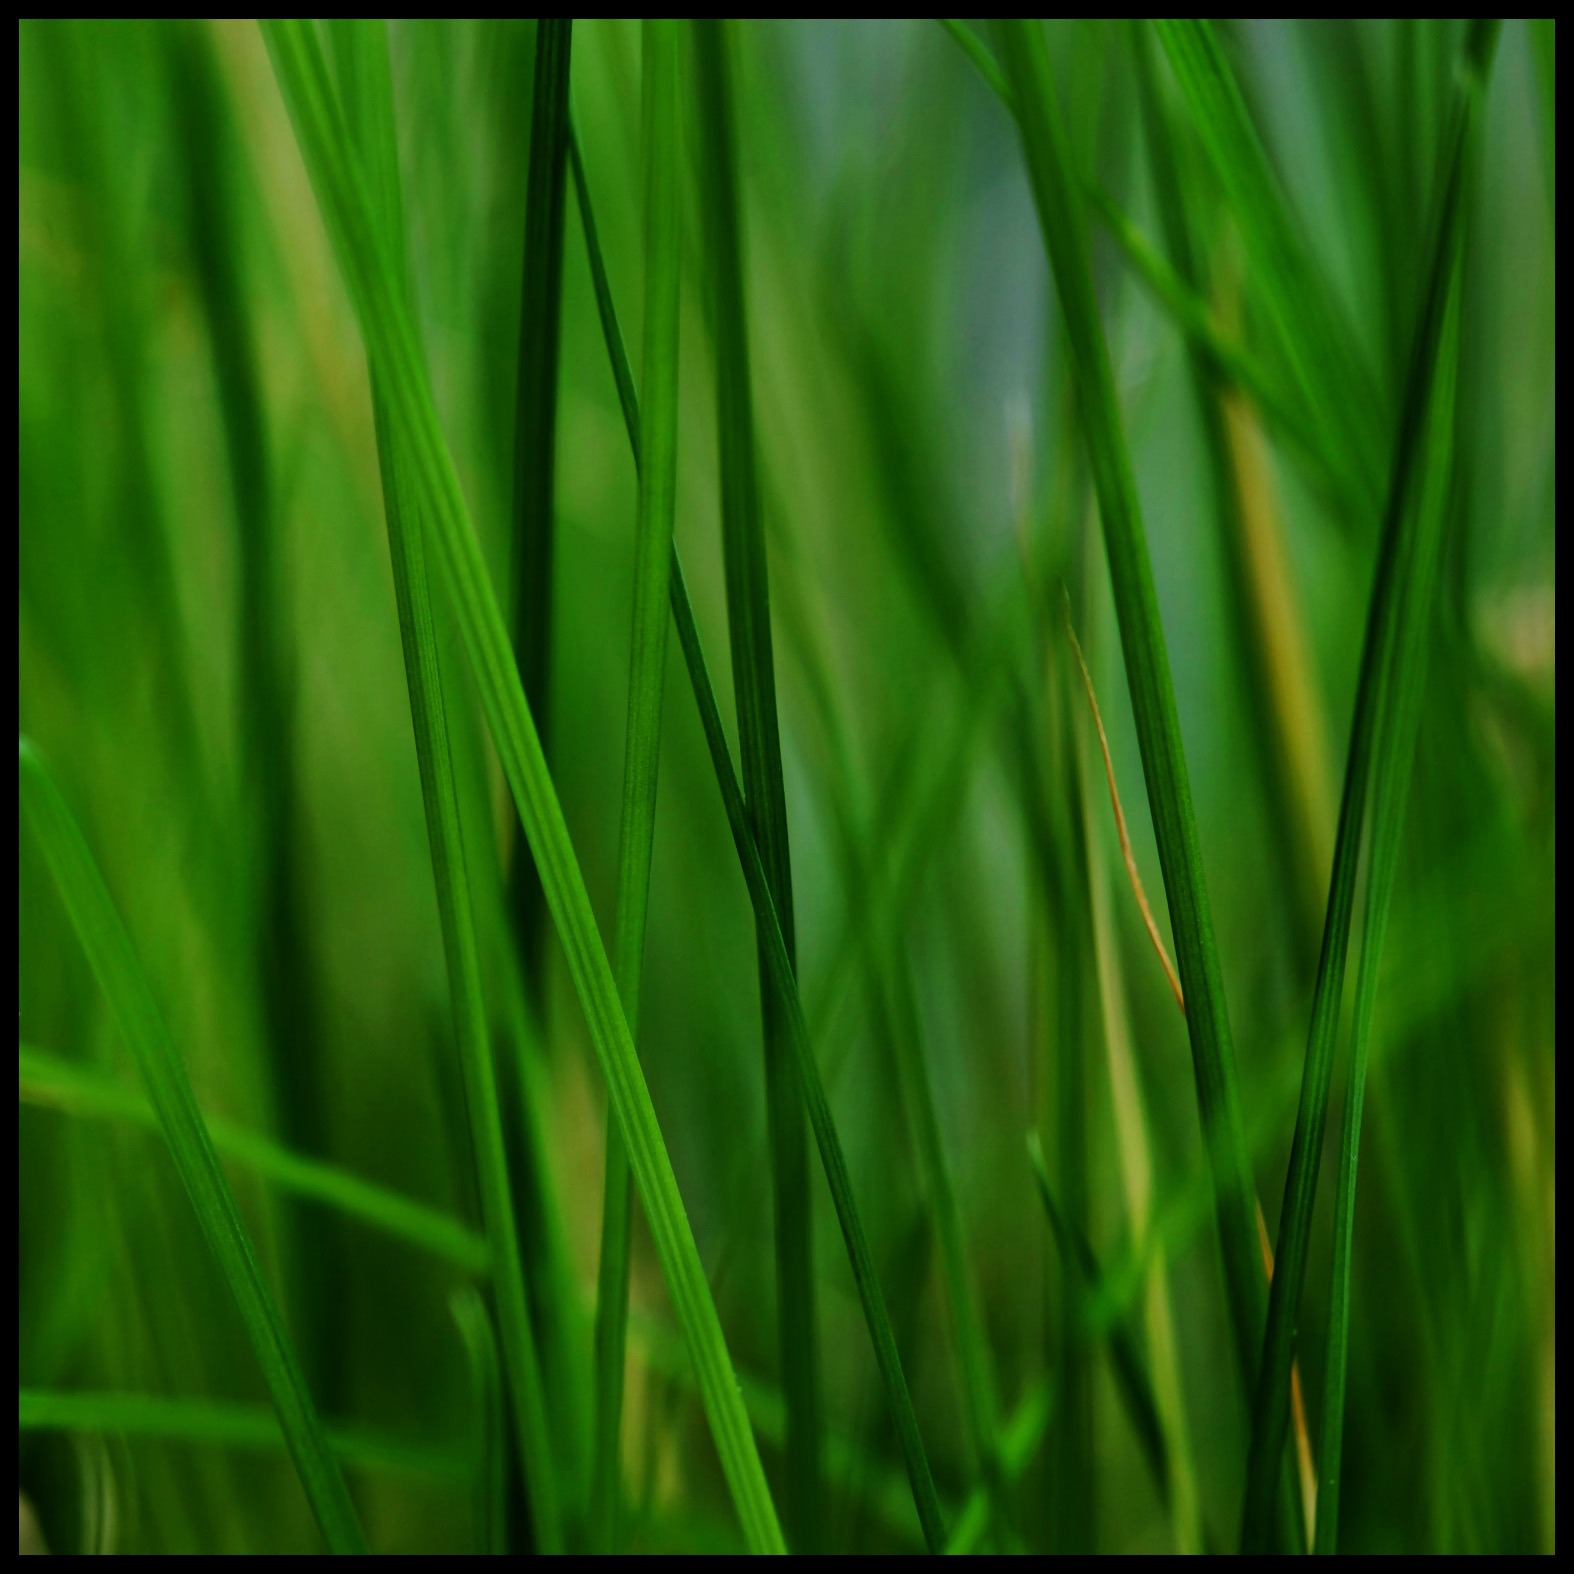
nature, grass, plant, field, lawn, meadow, sunlight, leaf, flower, stone, reed, green, grassland, grasses, macro photography, natural environment, grass family, plant stem, computer wallpaper